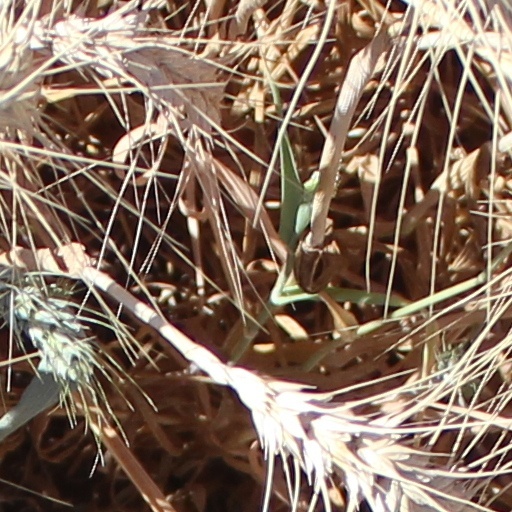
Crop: wheat